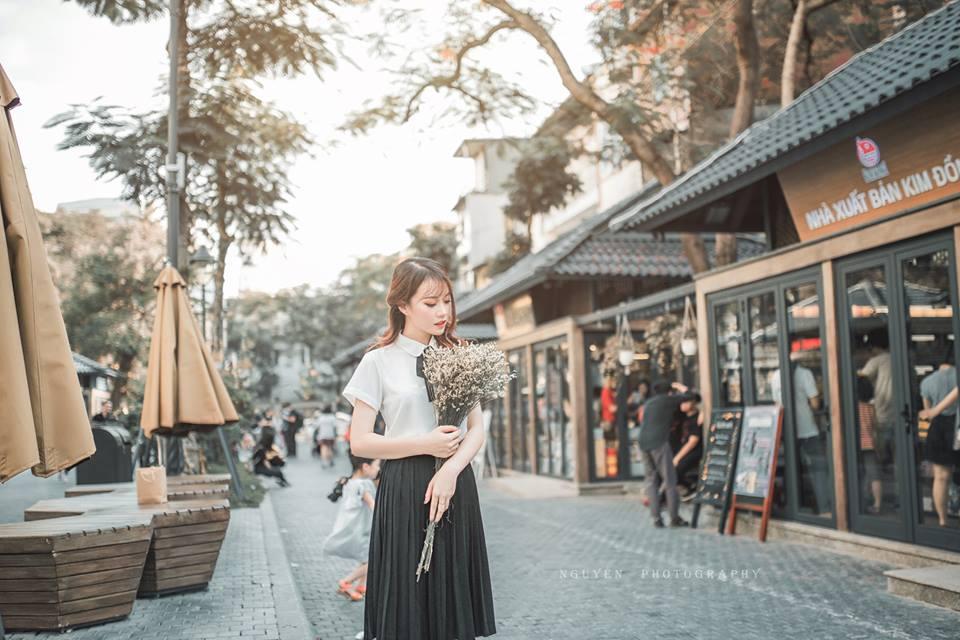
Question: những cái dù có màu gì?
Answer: những cái dù có màu nâu